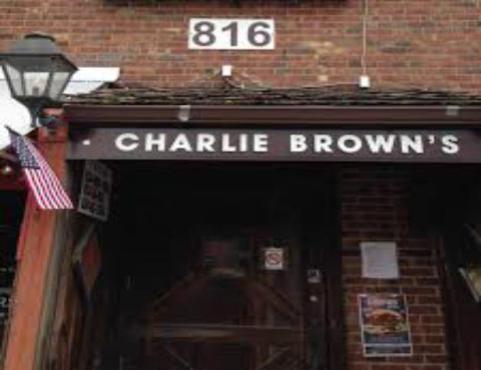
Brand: charlie brown's steakhouse
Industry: Food